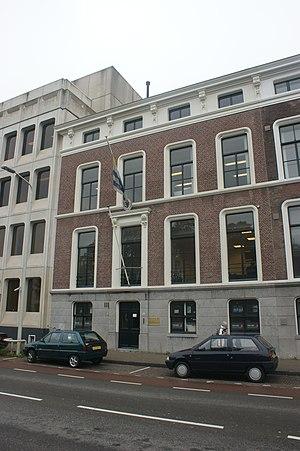
Voici les représentations diplomatiques de l'Uruguay à l'étranger :